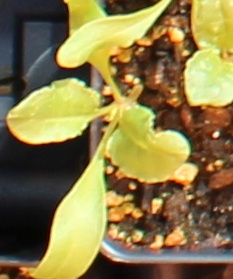
Label: Sugar beet